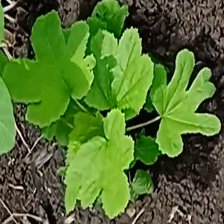
Weed species: Little_Mallow(Malva parviflora)